EO Youth Day

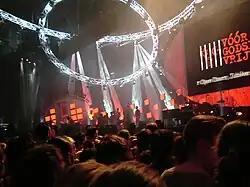
EO Youth Day in 2004

The EO Youth Day is an annual event in the Netherlands where young Christians from various churches sing concerts together, pray and listen to speeches. Christian artists from the Netherlands and abroad also perform. The event is organized by the Evangelische Omroep.